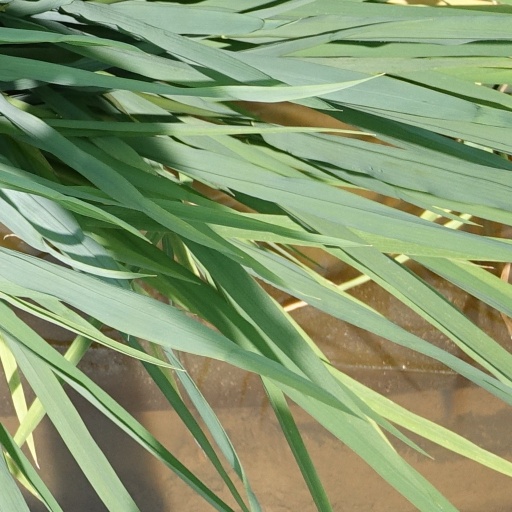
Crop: rice